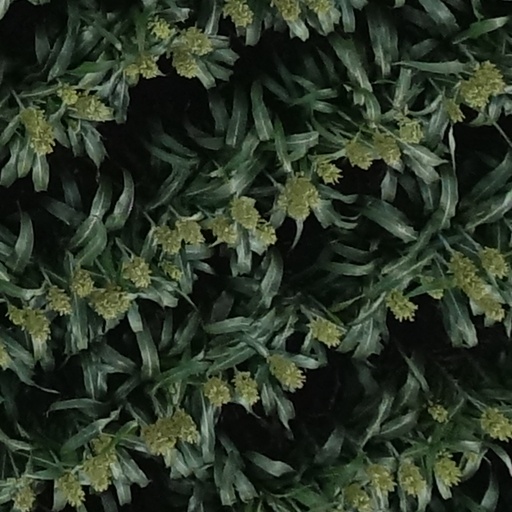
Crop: sorghum